Paul Hamy

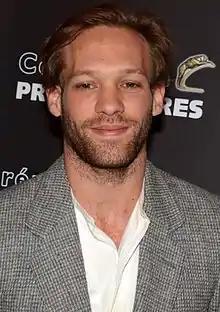
Paul Hamy at the 2014 Lumière Awards

Paul Hamy (born 7 January 1982) is a French actor and model. He started his career early as a model, working for Elite Model Management before turning to cinema in 2013.